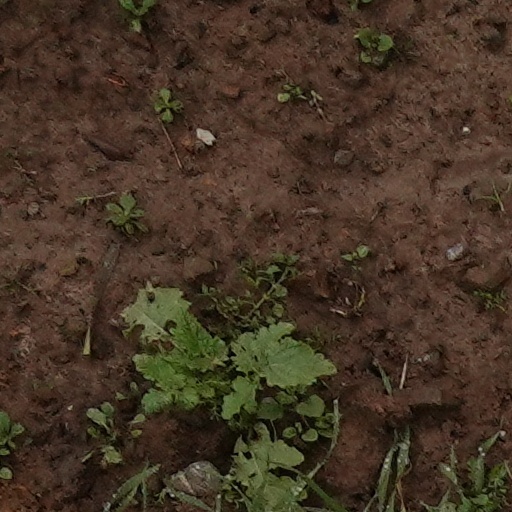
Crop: wheat